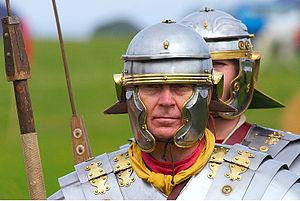
La légion — legio, du verbe legere, lever — est l'unité de base de l'armée romaine de l'époque de la Rome antique jusqu'à la fin de l'Empire romain.